Petroleum Warfare Department

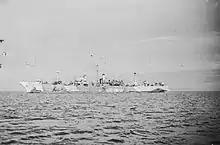
HMS "Latimer"

Work began on two prototypes based on the Valentine tank, both had fuel stored in a trailer but each employed a different system for generating the gas pressure required for the flame projector. One system produced by the Ministry of Supply (MoS) used gas from slow burning cordite charges that produced a pressure of and achieved a range of . This system had a projector mounted in a small sub-turret that allowed the projector to be aimed. The other prototype, produced by PWD used compressed hydrogen to supply of pressure giving a range of . This version seems to have been relatively crude, requiring the entire vehicle to be moved to aim the projector. Even so, the PWD system won out in a competitive trial. Its main advantage was that gas pressure was maintained allowing, if required, continuous discharge; whereas, the MoS prototype had to wait between bursts while the cordite built up more gas pressure. The two development teams merged under PWD.